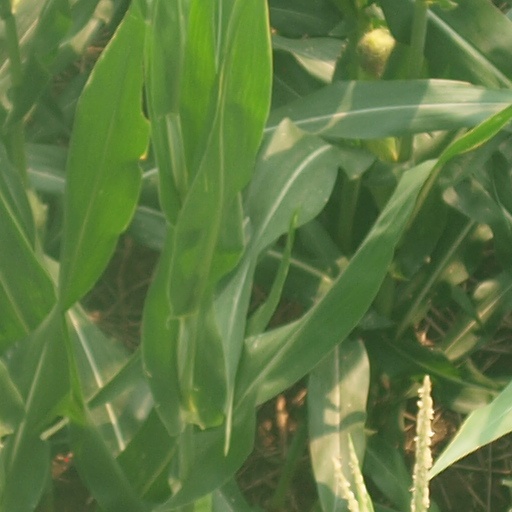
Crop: maize; corn